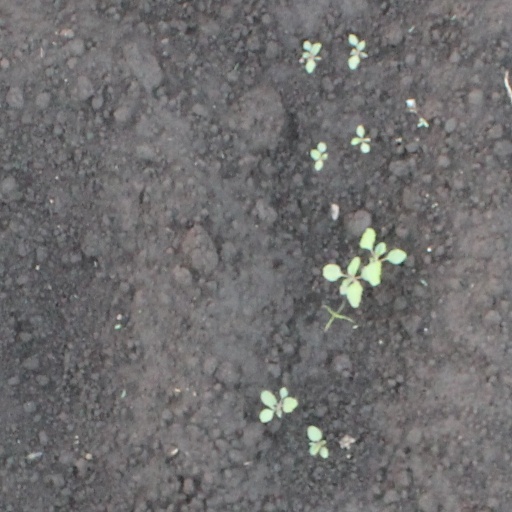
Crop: soybean